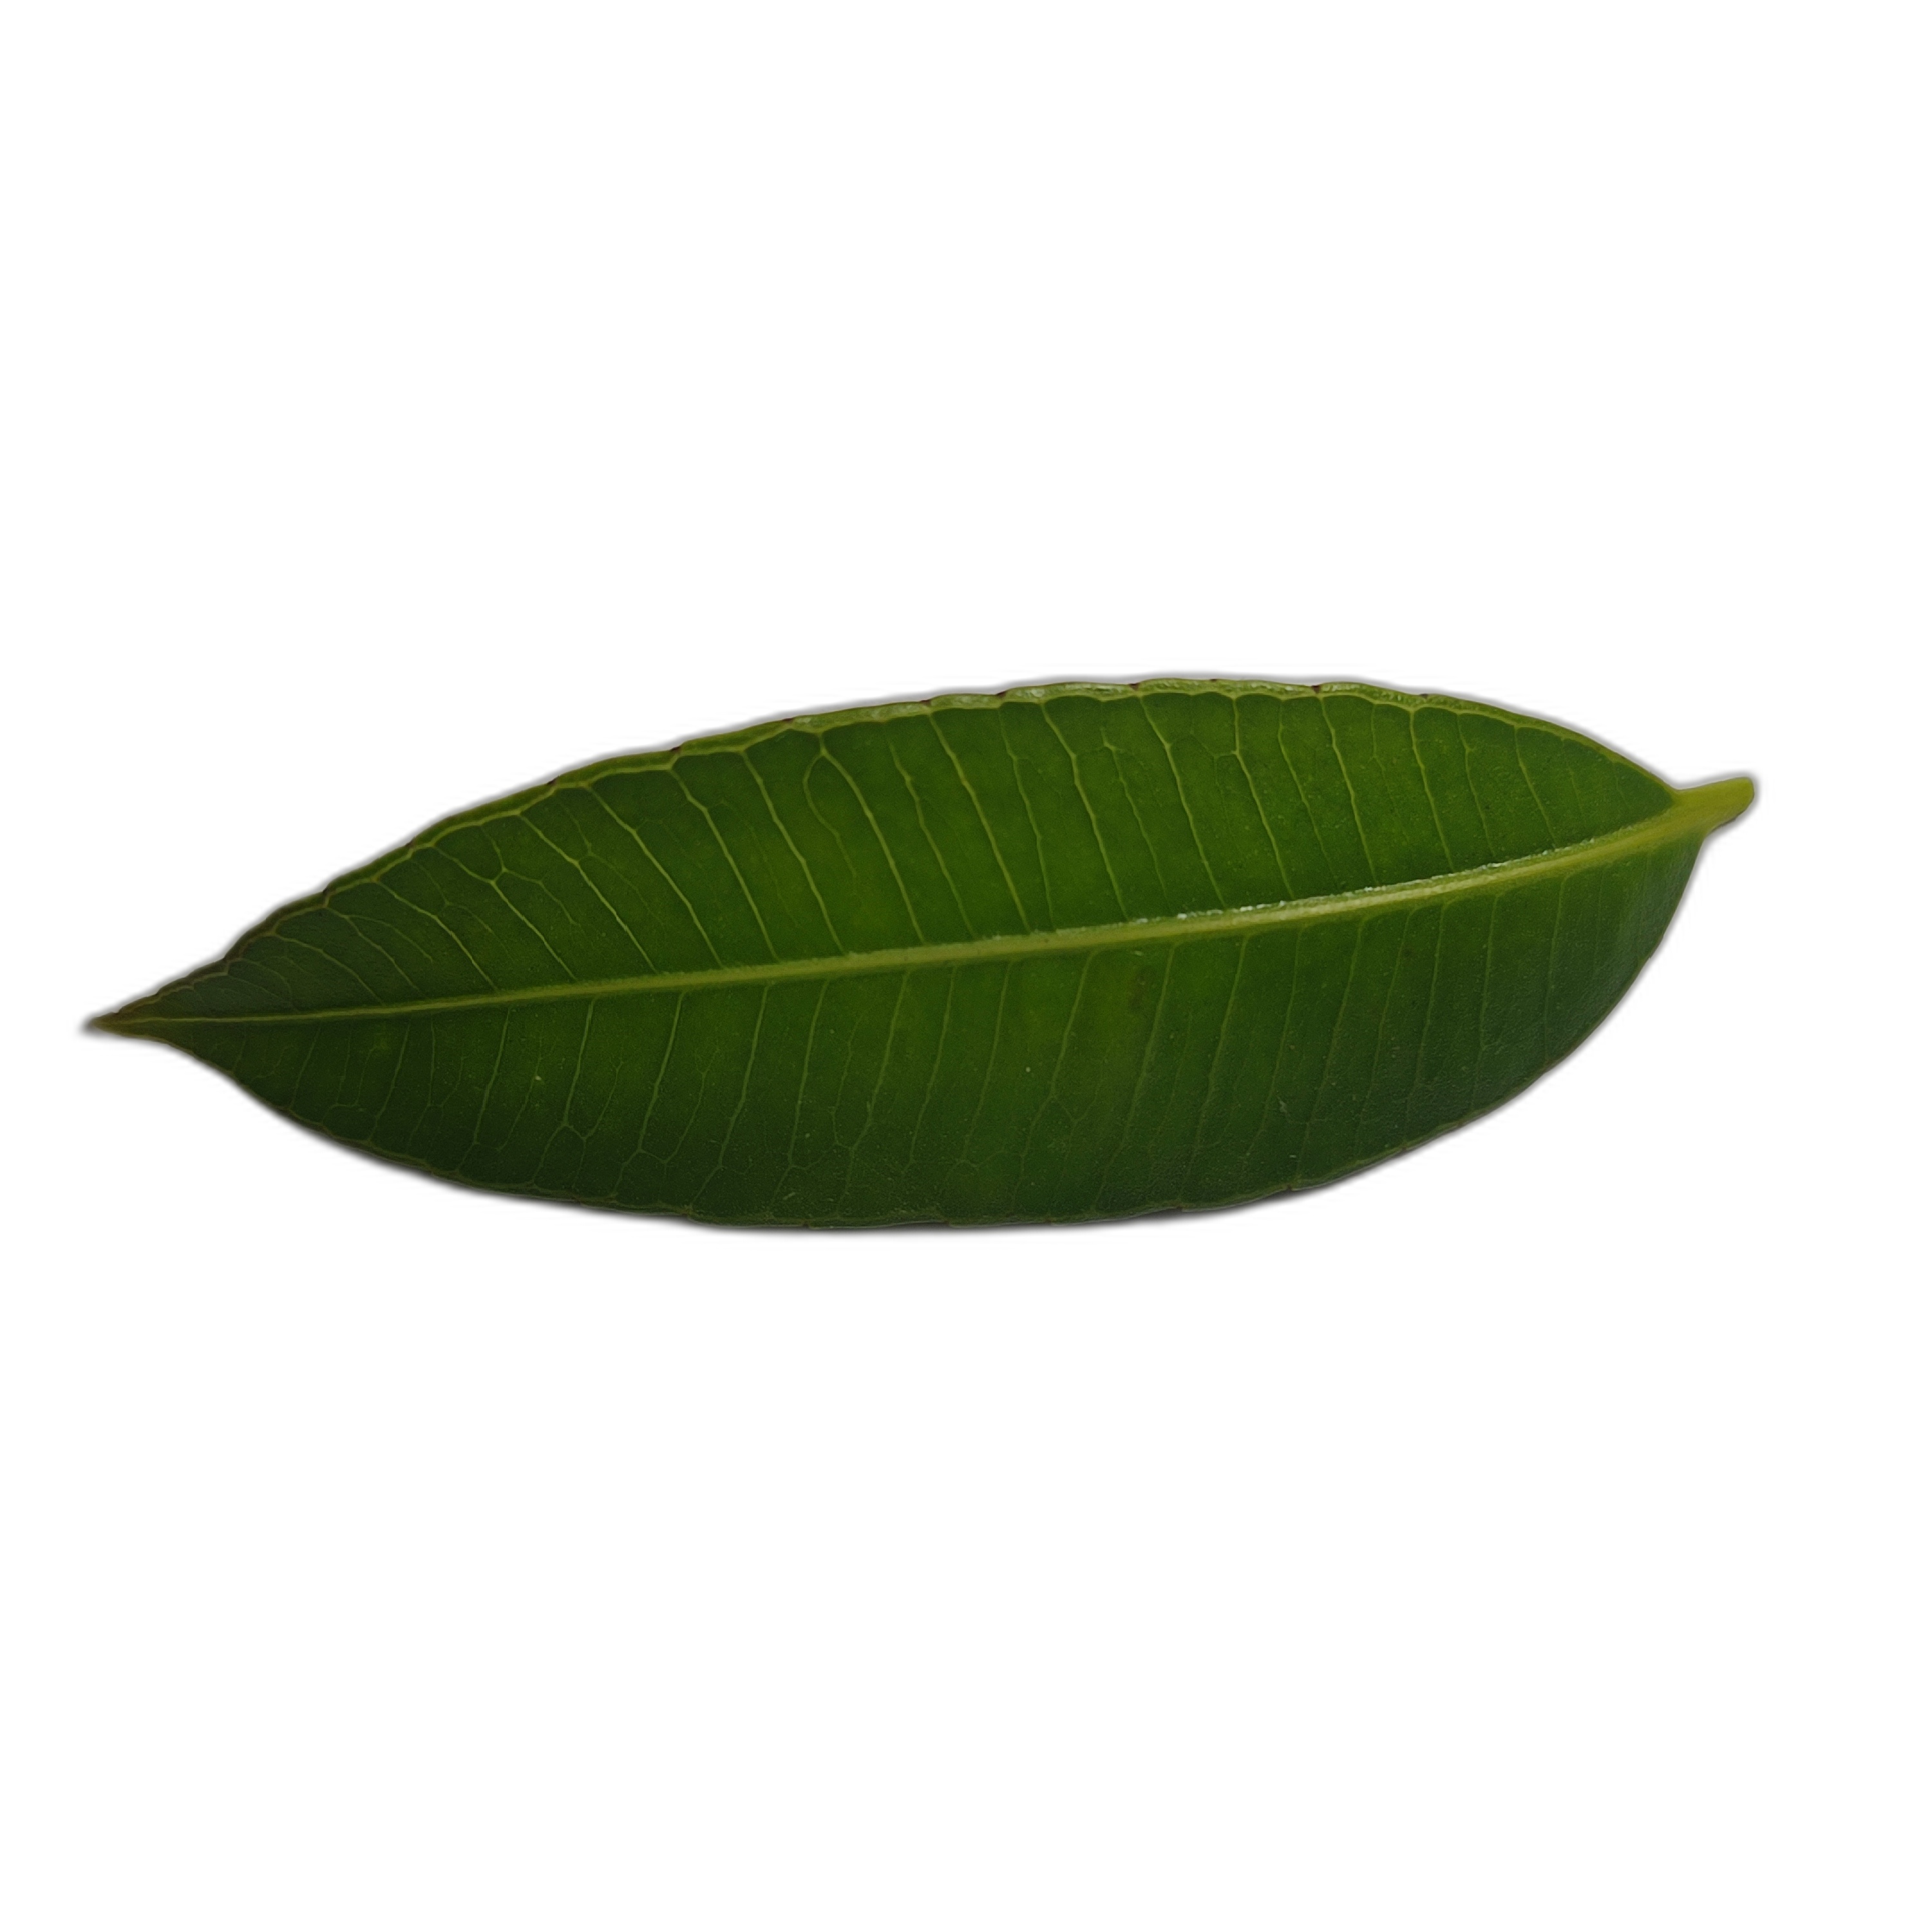
Label: healthy